A Mighty Wind

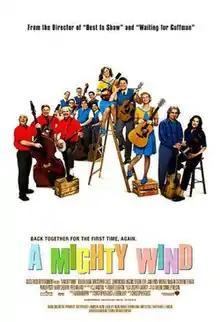
Theatrical release poster

A Mighty Wind is a 2003 American mockumentary comedy film about a folk music reunion concert in which three folk bands reunite for a television performance for the first time in decades. Co-written (with Eugene Levy), directed, and composed by Christopher Guest, the film is widely acknowledged to reference folk music producer Harold Leventhal as the inspiration for the character of Irving Steinbloom and more broadly parodies the American folk music revival of the early 1960s and its personalities. The film stars Guest and Levy alongside Bob Balaban, John Michael Higgins, Jane Lynch, Michael McKean, Catherine O'Hara, Parker Posey, Harry Shearer and Fred Willard.